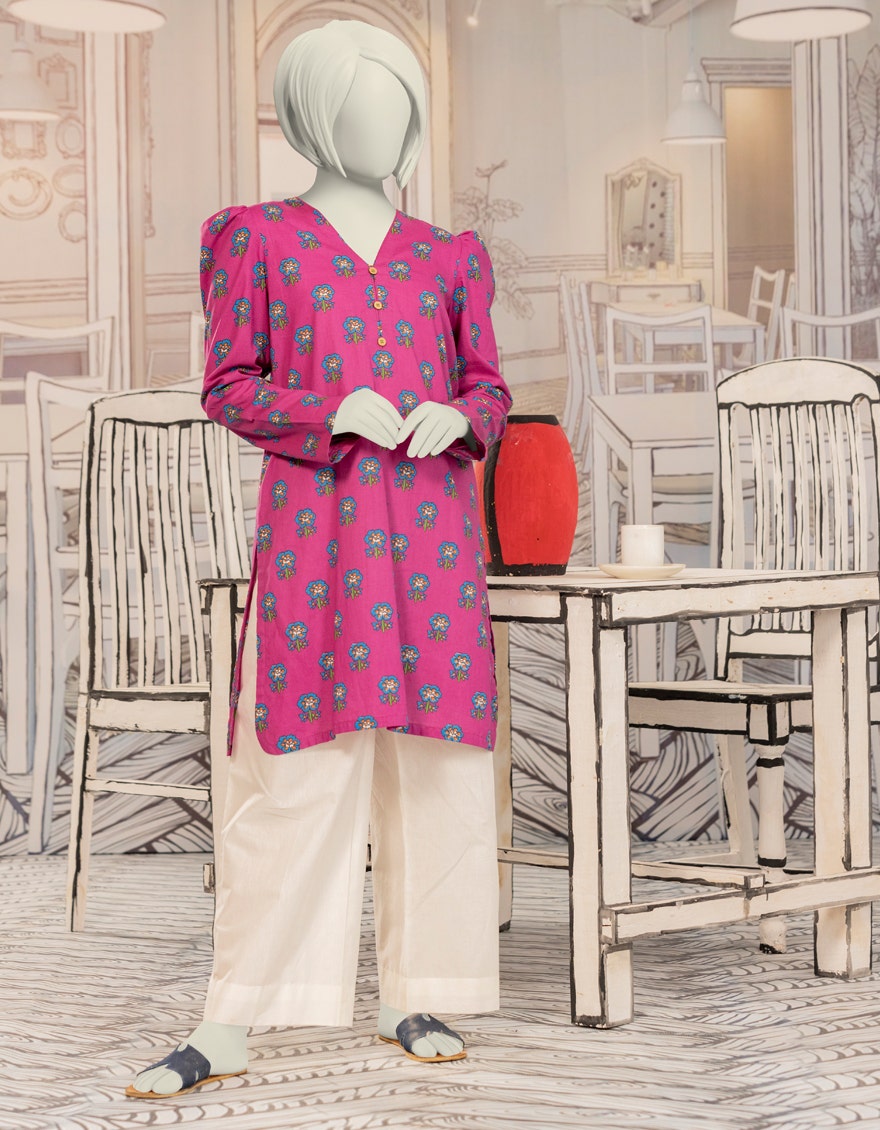
pink multi kameez three piece set